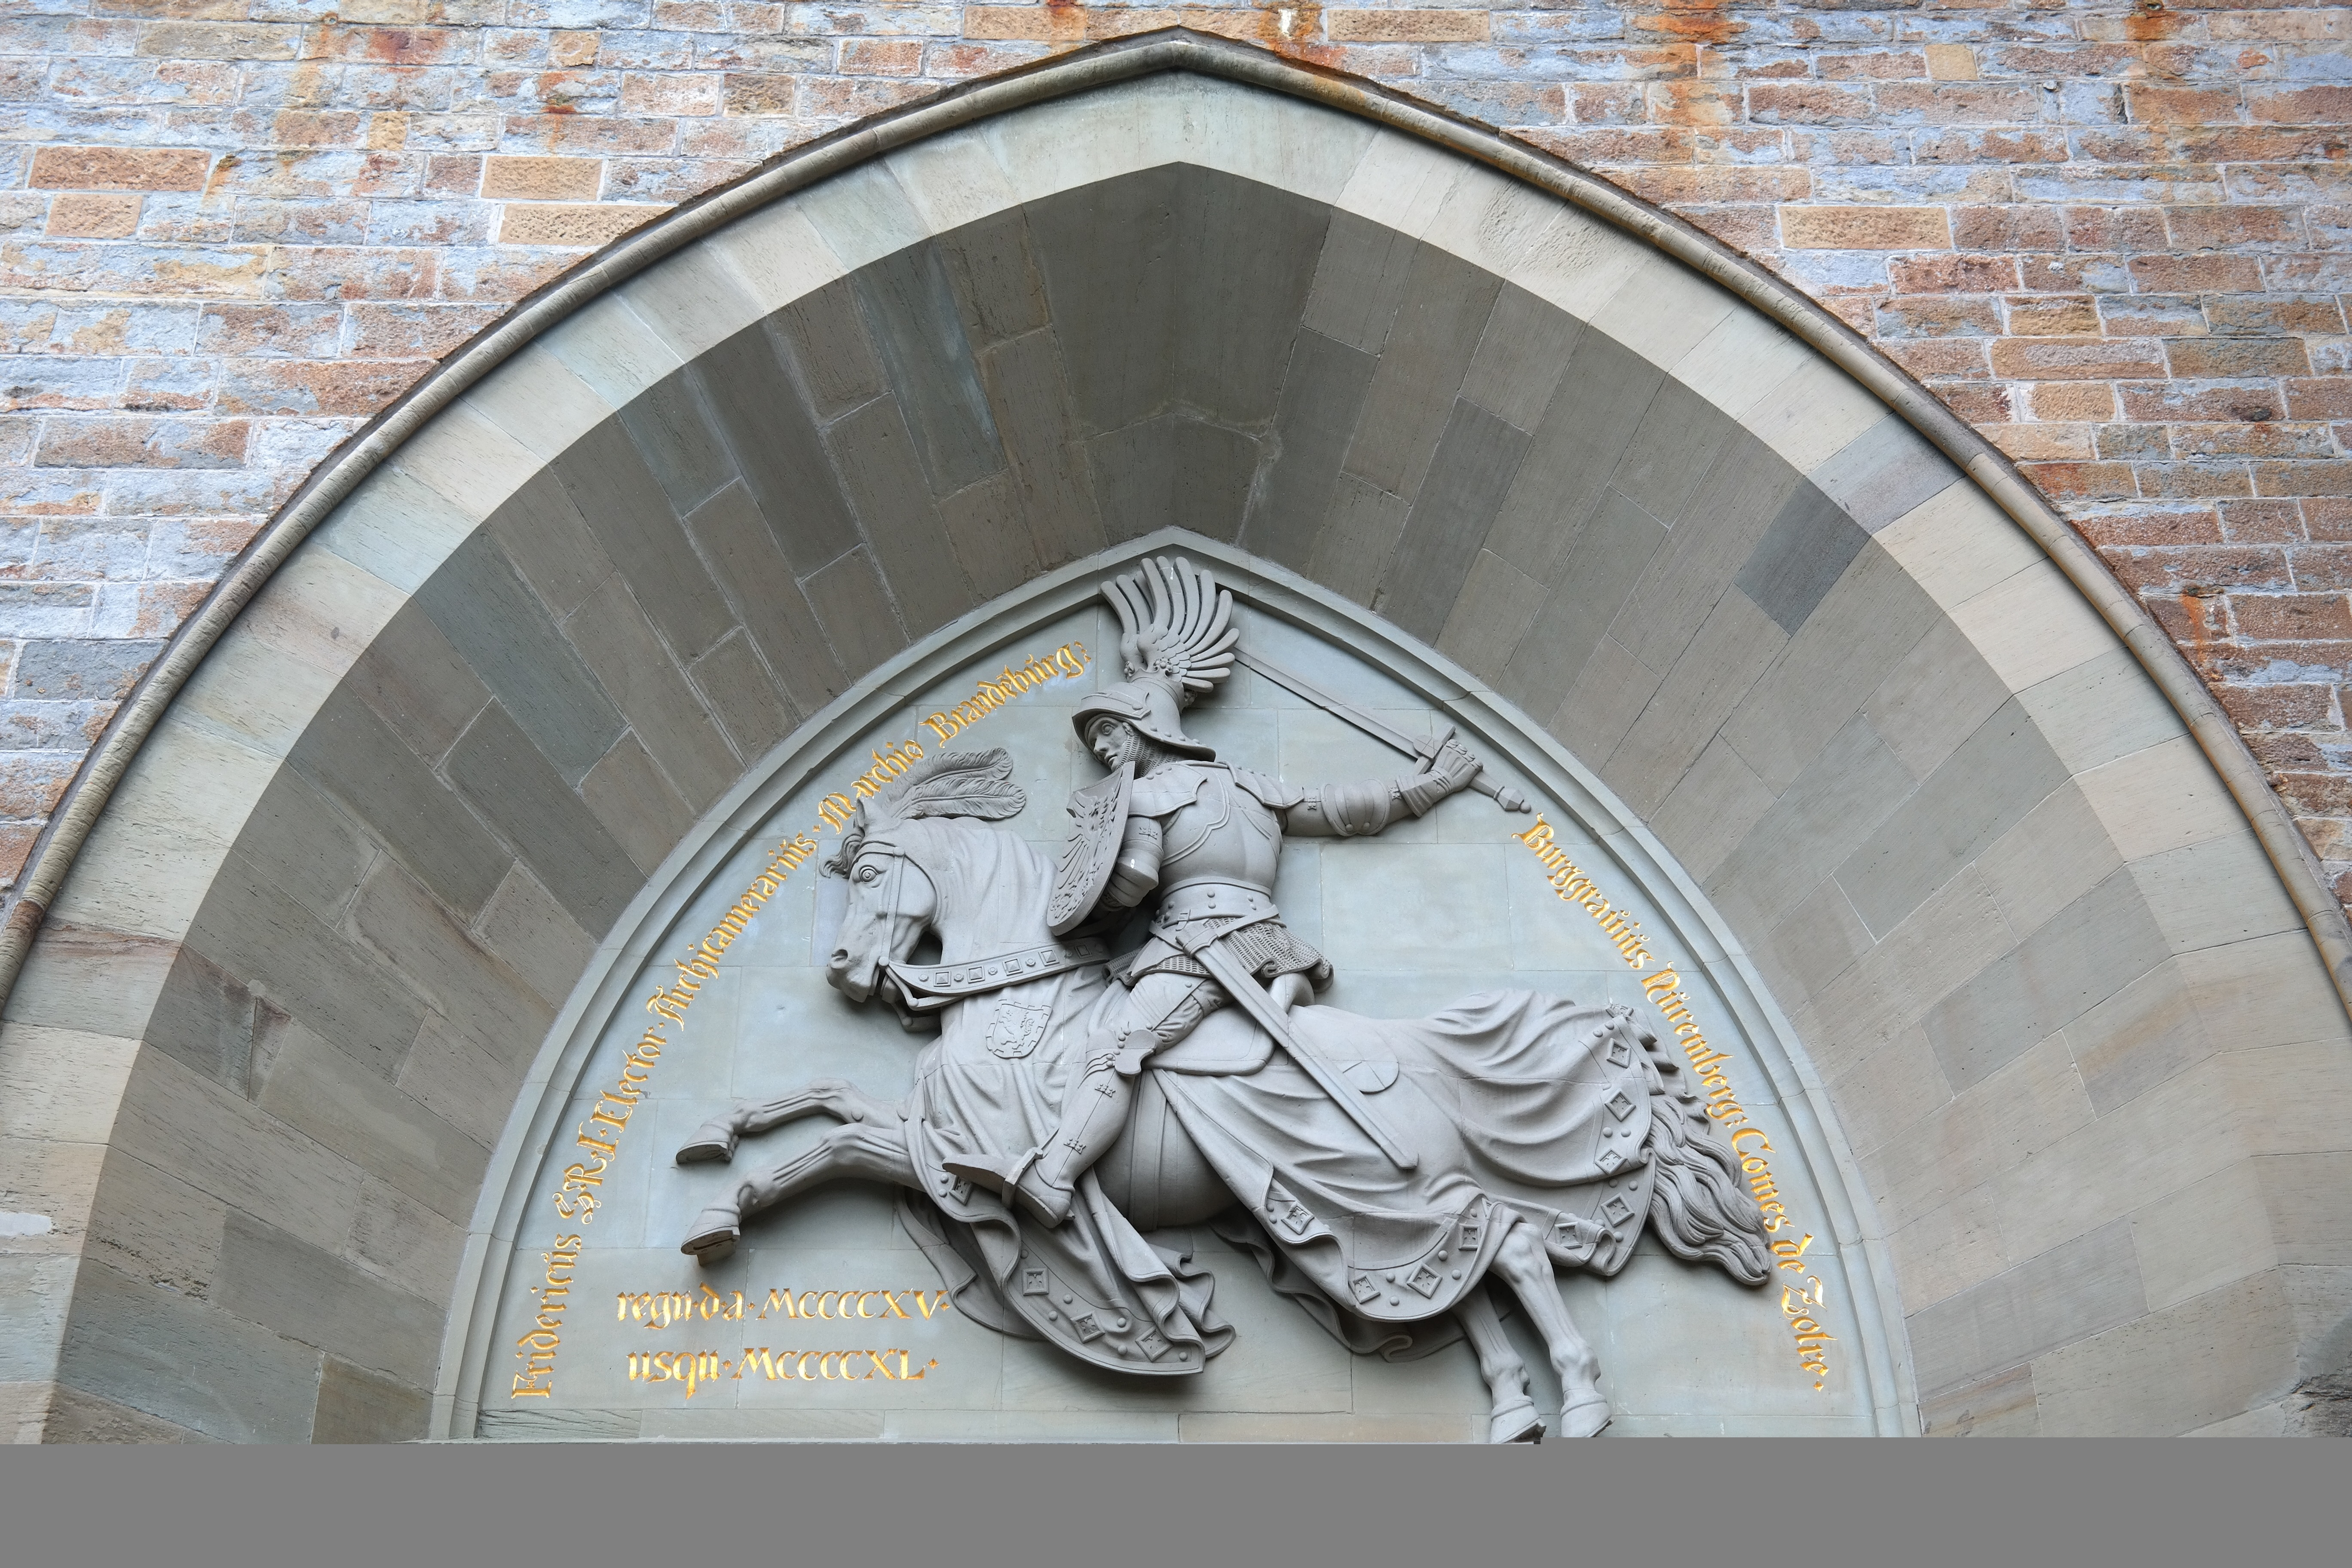
monument, statue, arch, horse, sculpture, art, relief, reiter, hohenzollern, hohenzollern castle, eagle gate